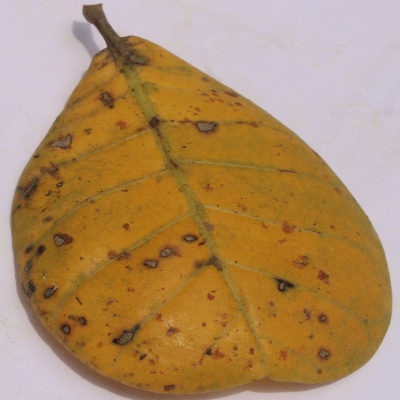
Crop: Cashew
Condition: anthracnose